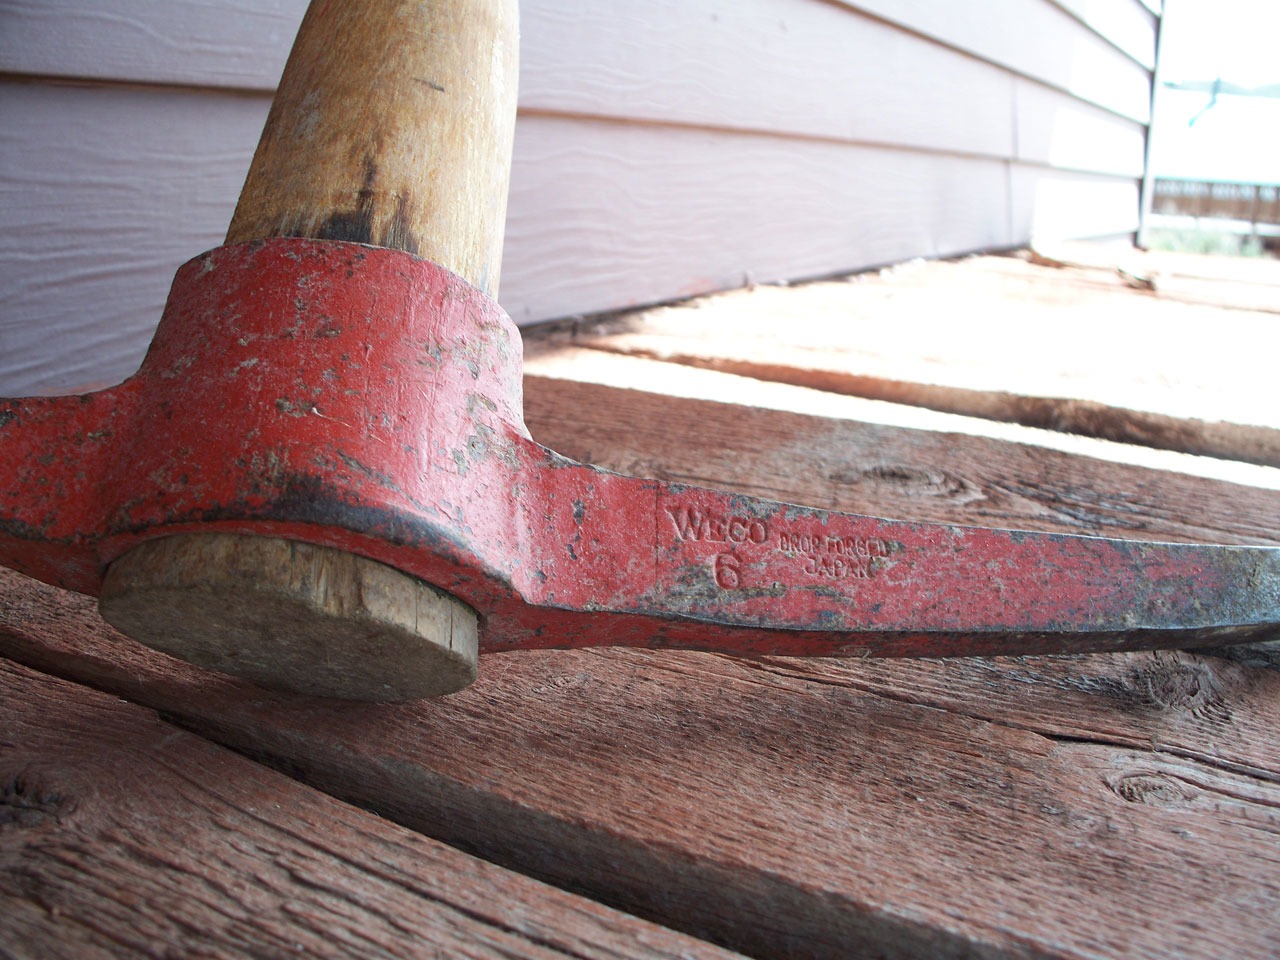
wood, tool, red, weapon, axe, digging, iron, emergency, firefighter, man made object